Honey Lacuna

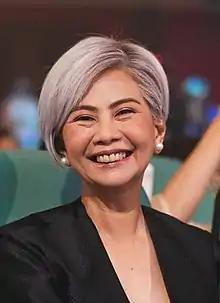
Lacuna in 2022

Maria Sheilah "Honey" Honrado Lacuna-Pangan (born May 6, 1965) is a Filipina physician and politician who served as the 28th mayor of Manila, the capital city of the Philippines, from 2022 to 2025. The first woman to become the city's mayor, Lacuna previously served as the city's 33rd and second female vice mayor from 2016 to 2022, as officer-in-charge of the Manila Department of Social Welfare from 2013 to 2015, and as a member of the Manila City Council from 2004 to 2013. She is a daughter of the former vice mayor Danilo Lacuna.